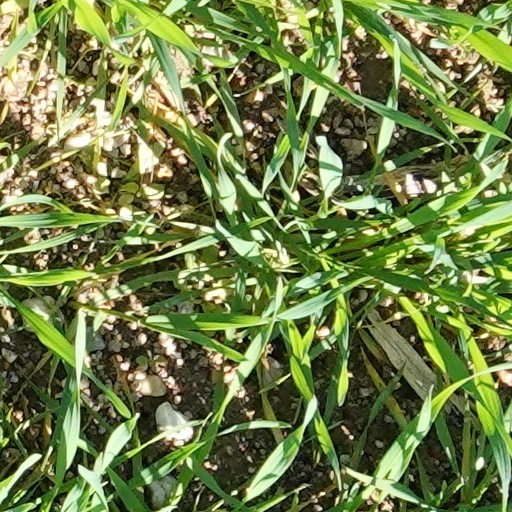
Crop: wheat